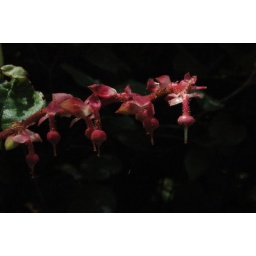
From Bay Bridge to Coquille River Bridge, Oregon. Water, beaches and forest near the ocean close to Sunset Beach, Oregon.